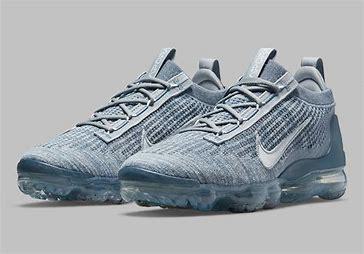
Brand: Nike
Model: Air Vapormax 2021 FK